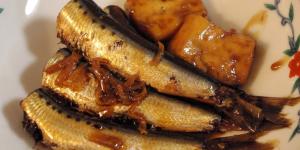
sardinas con patatas